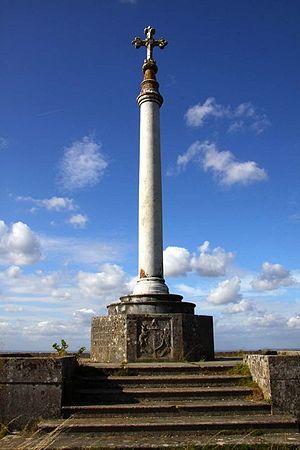
Le Brigadier-général Robert James Loyd-Lindsay, 1ᵉʳ baron Wantage, est un soldat britannique, homme politique, philanthrope, bienfaiteur de Wantage et premier président et co-fondateur de la société nationale d'aide aux blessés de guerre, pour laquelle il a obtenu le patronage de la reine Victoria.